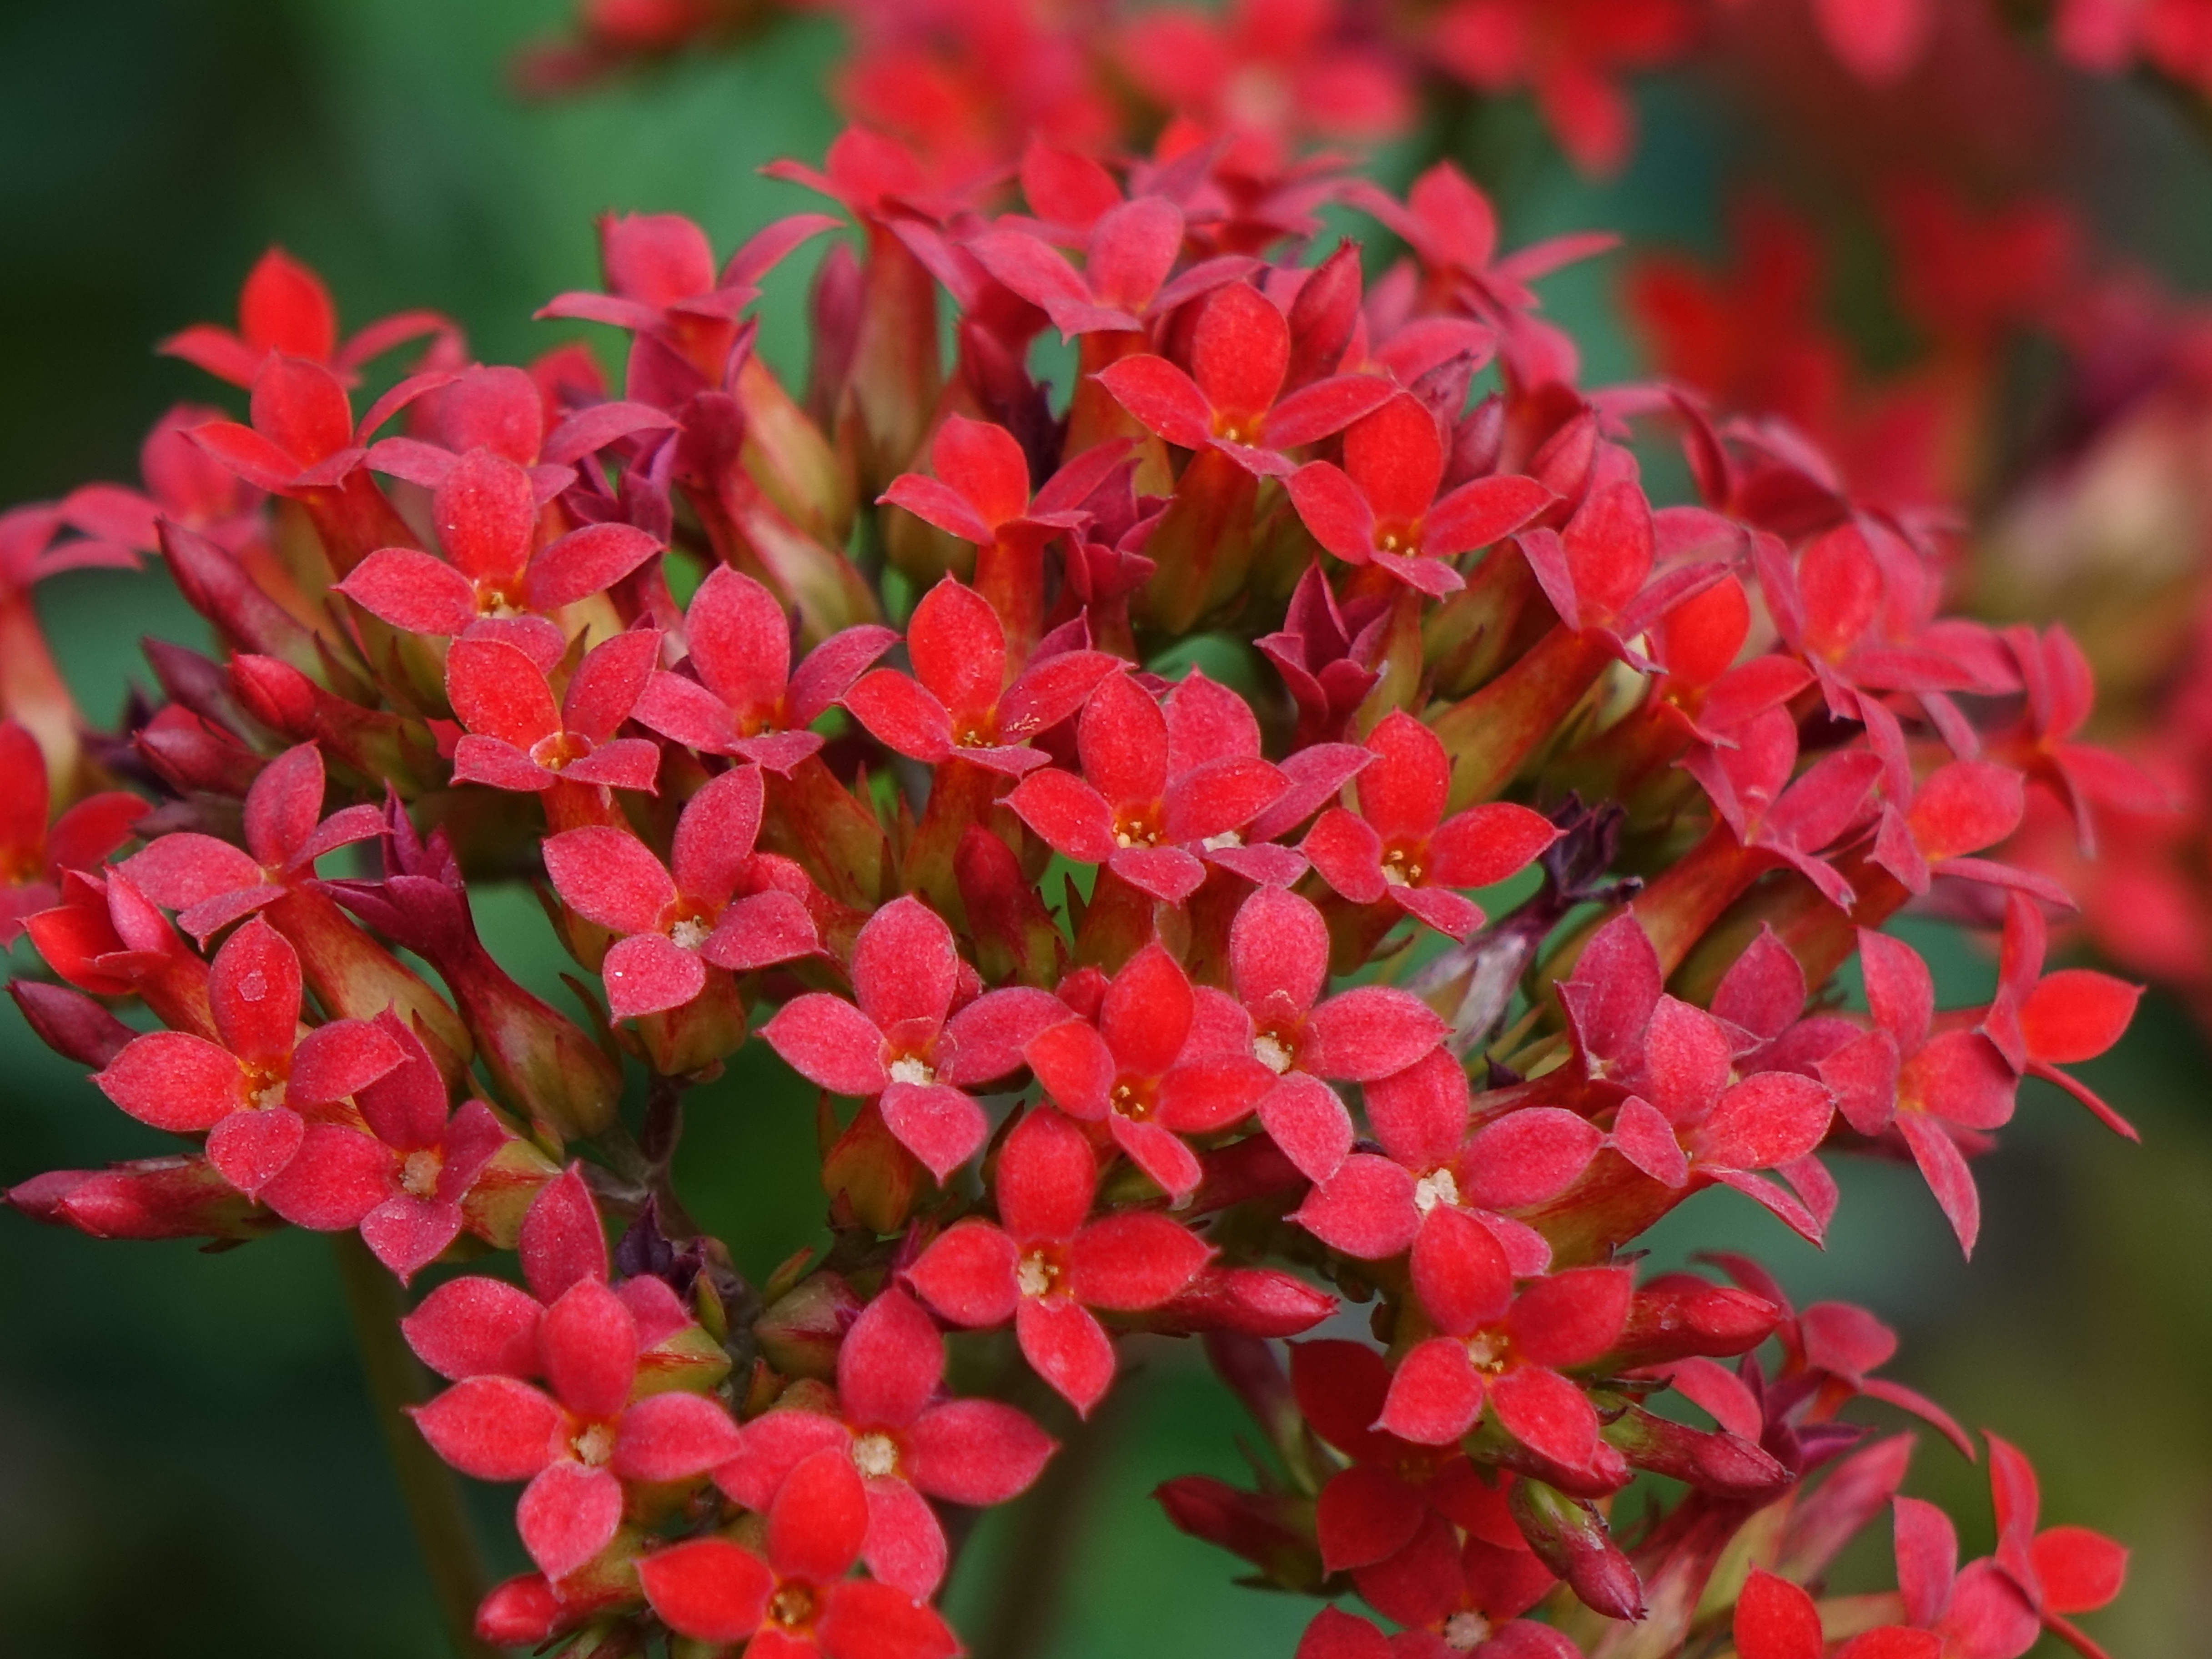
plant, leaf, flower, petal, red, herb, botany, flora, wildflower, shrub, macro photography, flowering plant, lantana camara, annual plant, land plant, tropical milkweed, spend long jeon